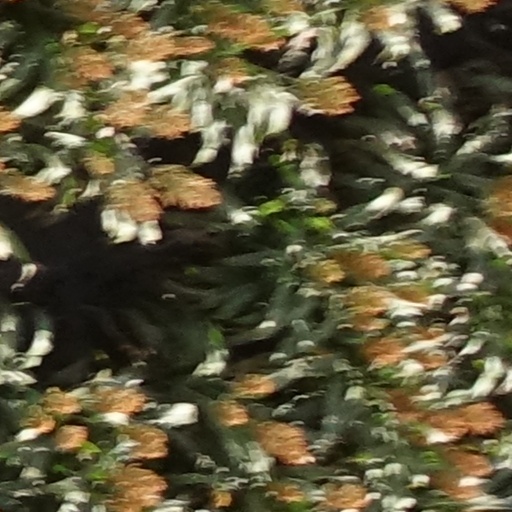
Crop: sorghum